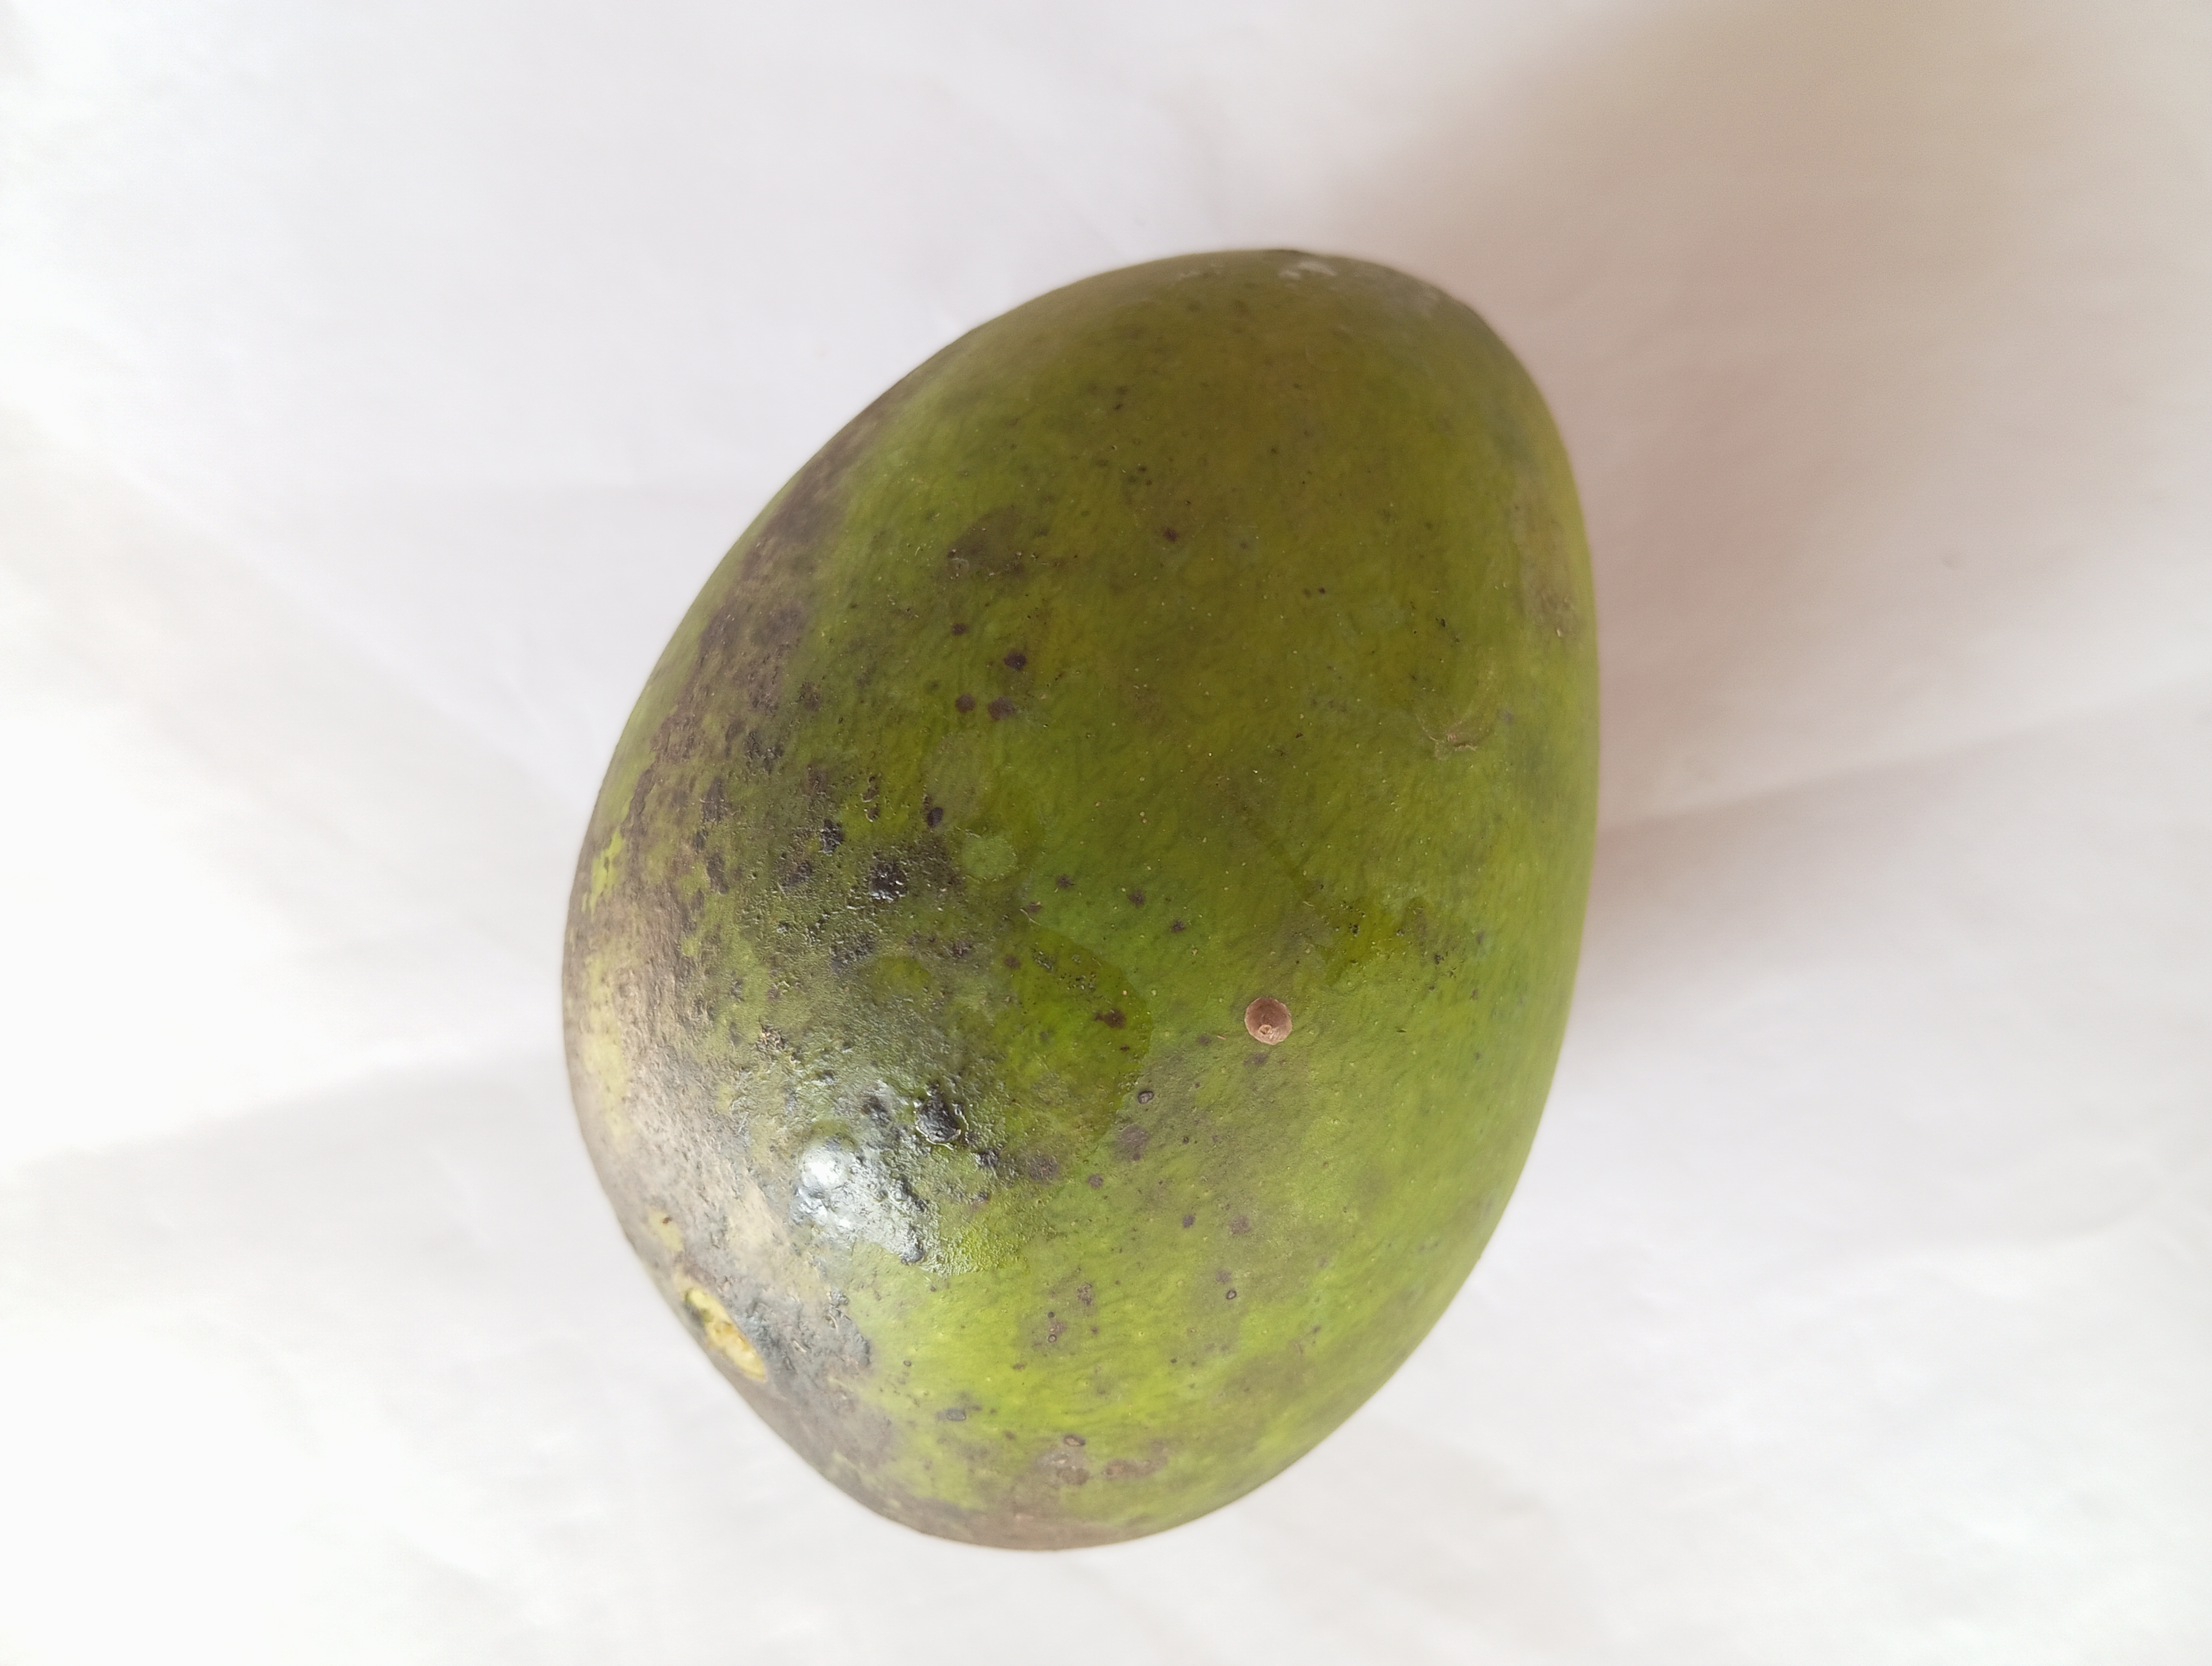
Mango variety: Harivanga